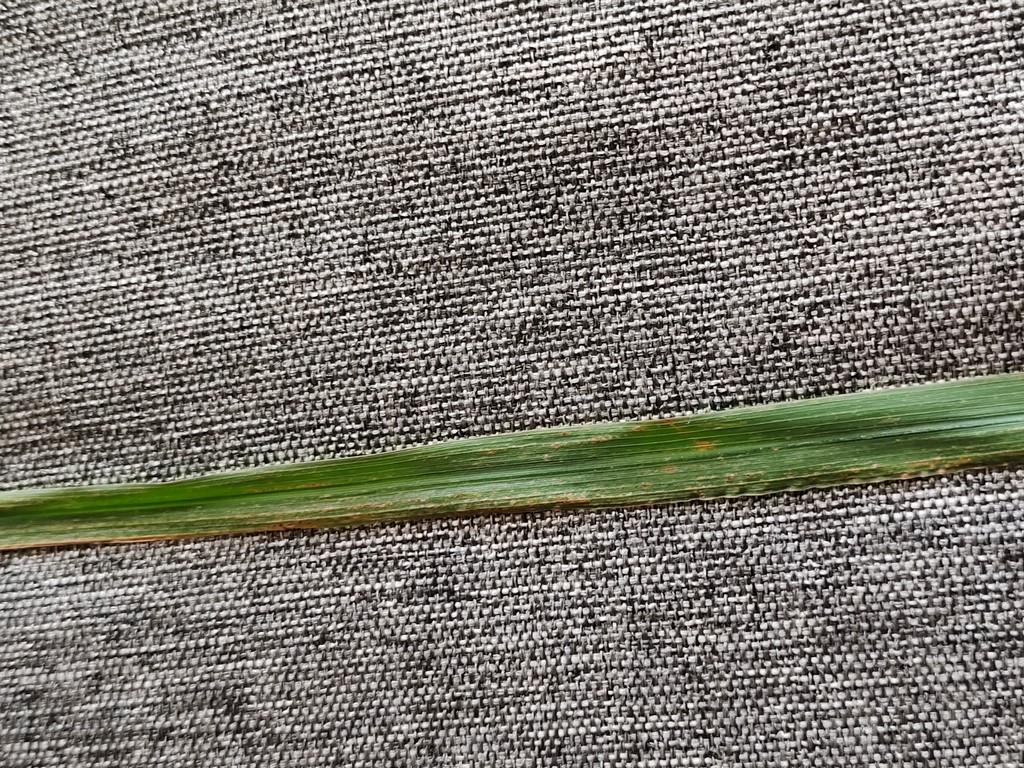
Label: Unhealthy